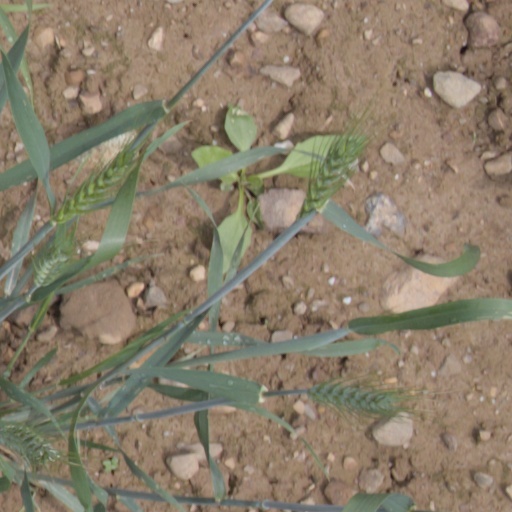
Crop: wheat